Tactical light

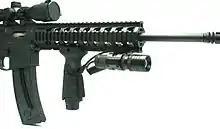
A tactical light mounted to the bottom rail of a rifle

A tactical light or weapon light is a flashlight used in conjunction with a firearm to aid low-light target identification, allowing the user to simultaneously aim a weapon and illuminate the target. Tactical lights can be handheld or mounted to the weapon with the light beam parallel to the bore. Tactical lights can also serve as a non-lethal weapon, used to temporarily blind and disorient targets or, in the case of a large handheld flashlight, to be used as a blunt weapon.